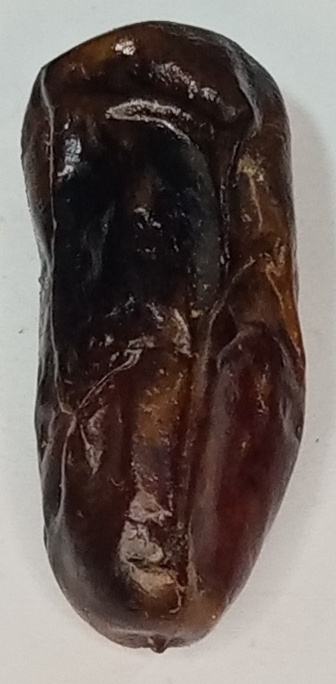
Variety: gajar
Size: large
Grade: grade-1